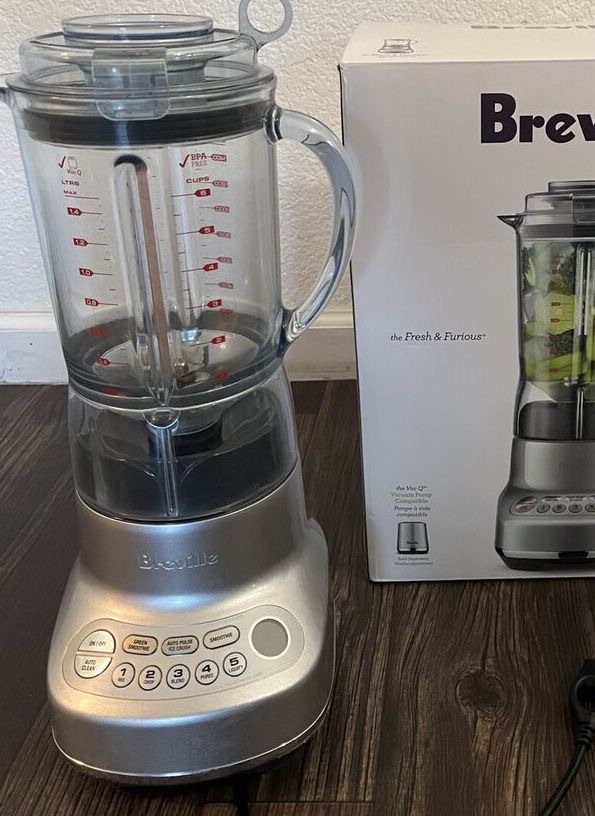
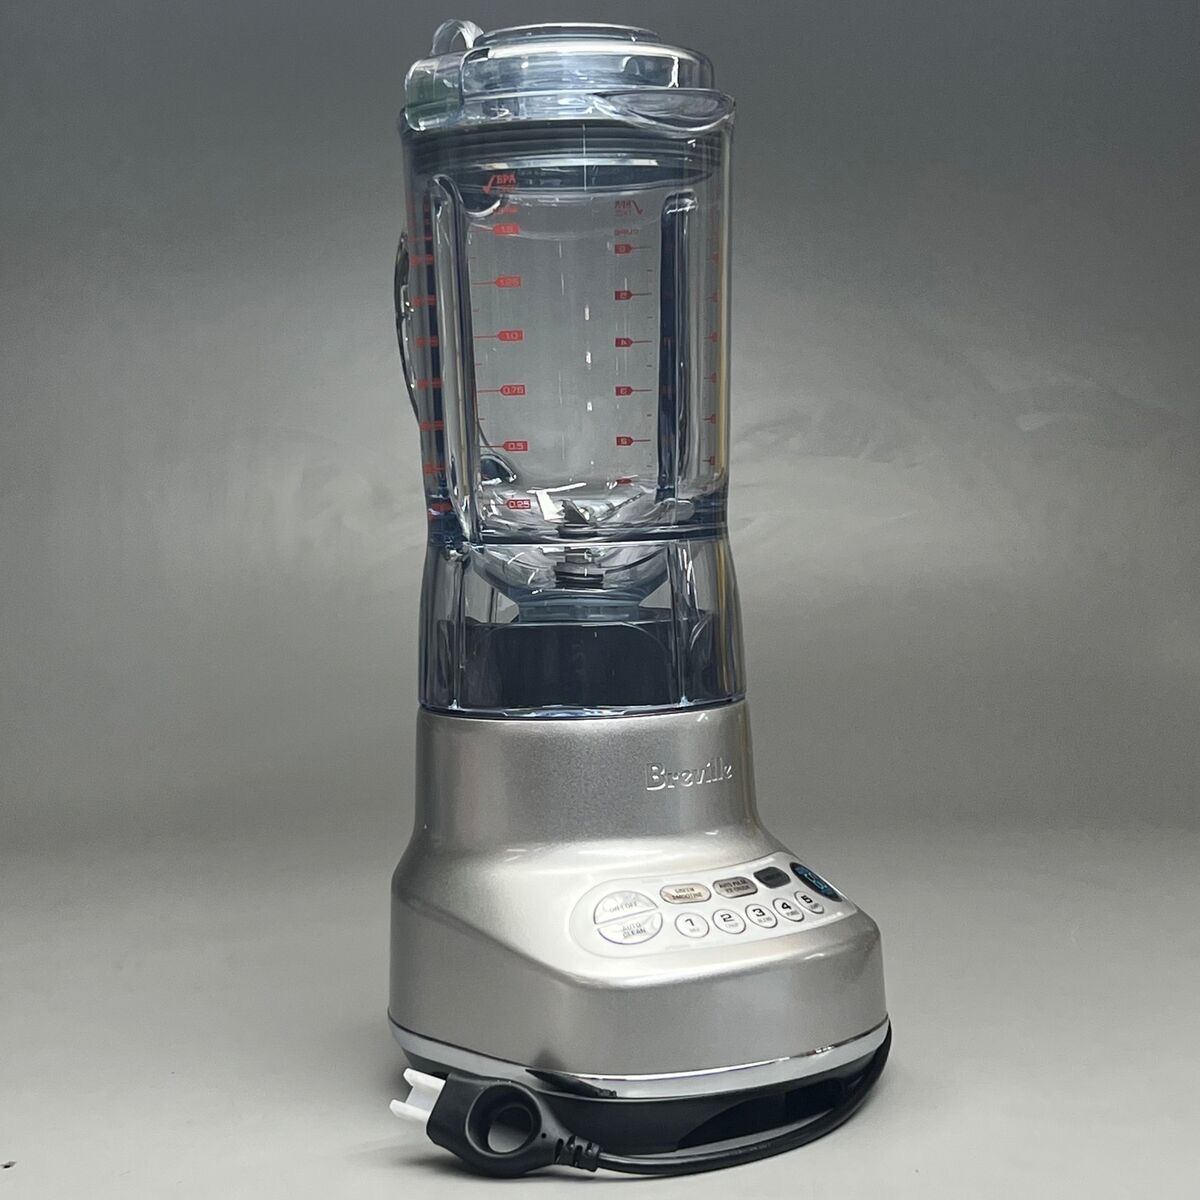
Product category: misc
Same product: yes